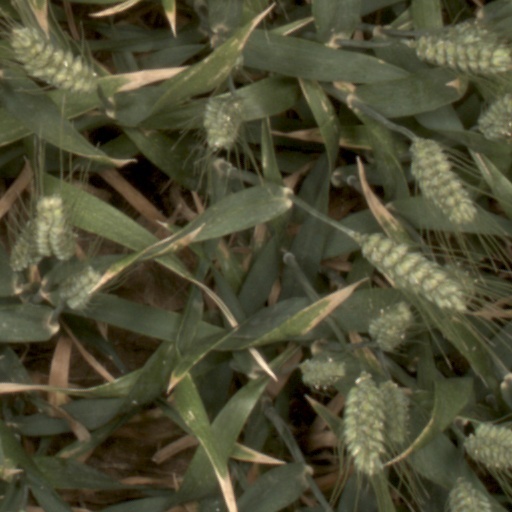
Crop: wheat